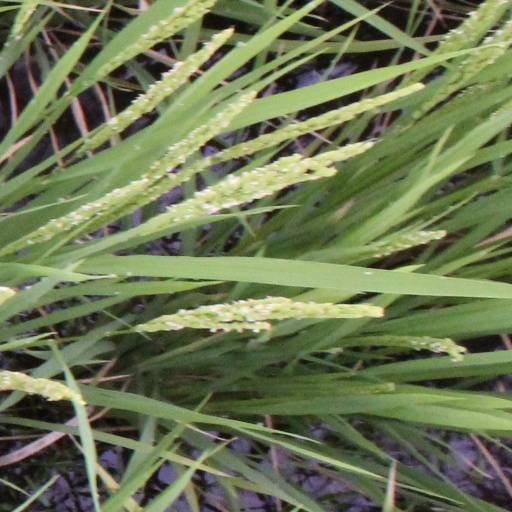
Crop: rice